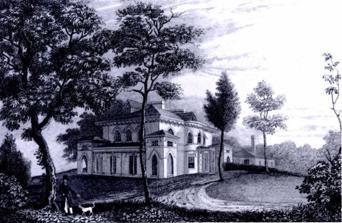
Building: Sedgeley
Country: United States of America
Year built: 1802
Historic house in Pennsylvania, United States Not to be confused with Sedgley . Engraving of Sedgeley House in Views in Philadelphia and its Environs (Philadelphia, 1830) Sedgeley was a mansion, designed by the architect Benjamin Henry Latrobe , and built on the east banks of the Schuylkill River in Philadelphia , USA, in 1799–1802. Design and construction Sedgeley Park, 1819, oil painting by Thomas Birch The land where the house was located was originally owned by Robert Morris , but was seized and auctioned off in 1799. William Cramond, a wealthy merchant, purchased the house.  Immediately upon acquiring the land, Cramond hired Latrobe to improve the property and build the mansion, which was to serve as Cramond's country house. The mansion was situated on a hill overlooking the river, 80 feet below. The two-story house, the first built in America in a Gothic Revival style, had a hip roof and dormers with steep roofs, and was approximately 75 ft in width and depth. Other Gothic elements included scalloped bargeboards on the eaves, and windows with label mouldings and other Gothic characteristics. The interior plan of the house was similar to the one that Latrobe used in John Harvie 's home in Richmond, Virginia , and later, the John Markoe House in Philadelphia and the Pope Villa in Kentucky . The front of the house featured a portico, and a two-story entrance hall. Latrobe's design called for ashlar stone exterior walls, stone or brick window trim, and wooden construction for the piazza . Cramond did not retain Latrobe to provide on-site supervision of construction and did not entirely follow Latrobe's plan. Ownership Cramond owned the mansion for a short period, as he was forced to sell it in 1806 due to bankruptcy. Another merchant, Samuel Mifflin, bought the Sedgeley mansion, but he then sold the house in 1812 to James Cowles Fisher, a shipping merchant, who used it as a summer residence. For some period of time, Fisher left the house vacant or leased it to a tenant. Fisher sold it in 1836 to Isaac S. Loyd, a real estate speculator, who decided to subdivide the house and did not take good care of it, letting it fall into disrepair. The city of Philadelphia purchased the adjacent Lemon Hill property in 1844, which was turned into a public park. By setting aside open space along the river, Philadelphia hoped to better protect the city's water supply. A group of wealthy residents sought to expand the park to include the Sedgeley property, and they organized a fund to help achieve that. Though, the fund was short of the $70,000 needed, so through use of eminent domain , the city of Philadelphia paid the $45,000 balance and acquired the Sedgeley property in 1857. The house was demolished a short time later, and the land is now part of Fairmount Park . Porter House Sedgeley Porter's House Sedgeley Porter's House (2017) Location Philadelphia, Pennsylvania Coordinates 39°58′28″N 75°11′20″W / 39.97444°N 75.18889°W / 39.97444; -75.18889 Architectural style(s) Gothic Revival Philadelphia Register of Historic Places Location of Sedgeley Porter's House in Pennsylvania The Sedgeley property also included a servant's cottage (the Porter's House), designed by Latrobe, which still exists. Though Latrobe spent nearly a decade in Philadelphia, designing numerous buildings, the Sedgeley cottage is the only building of his that remains in Philadelphia. For more than a century, the Porter's House was used by the Park Guard and served as a jail. It was rescued from demolition and converted to office space in the 1990s by the Fairmount Park Historic Preservation Trust and is currently occupied by Outward Bound . See also List of houses in Fairmount Park Notes